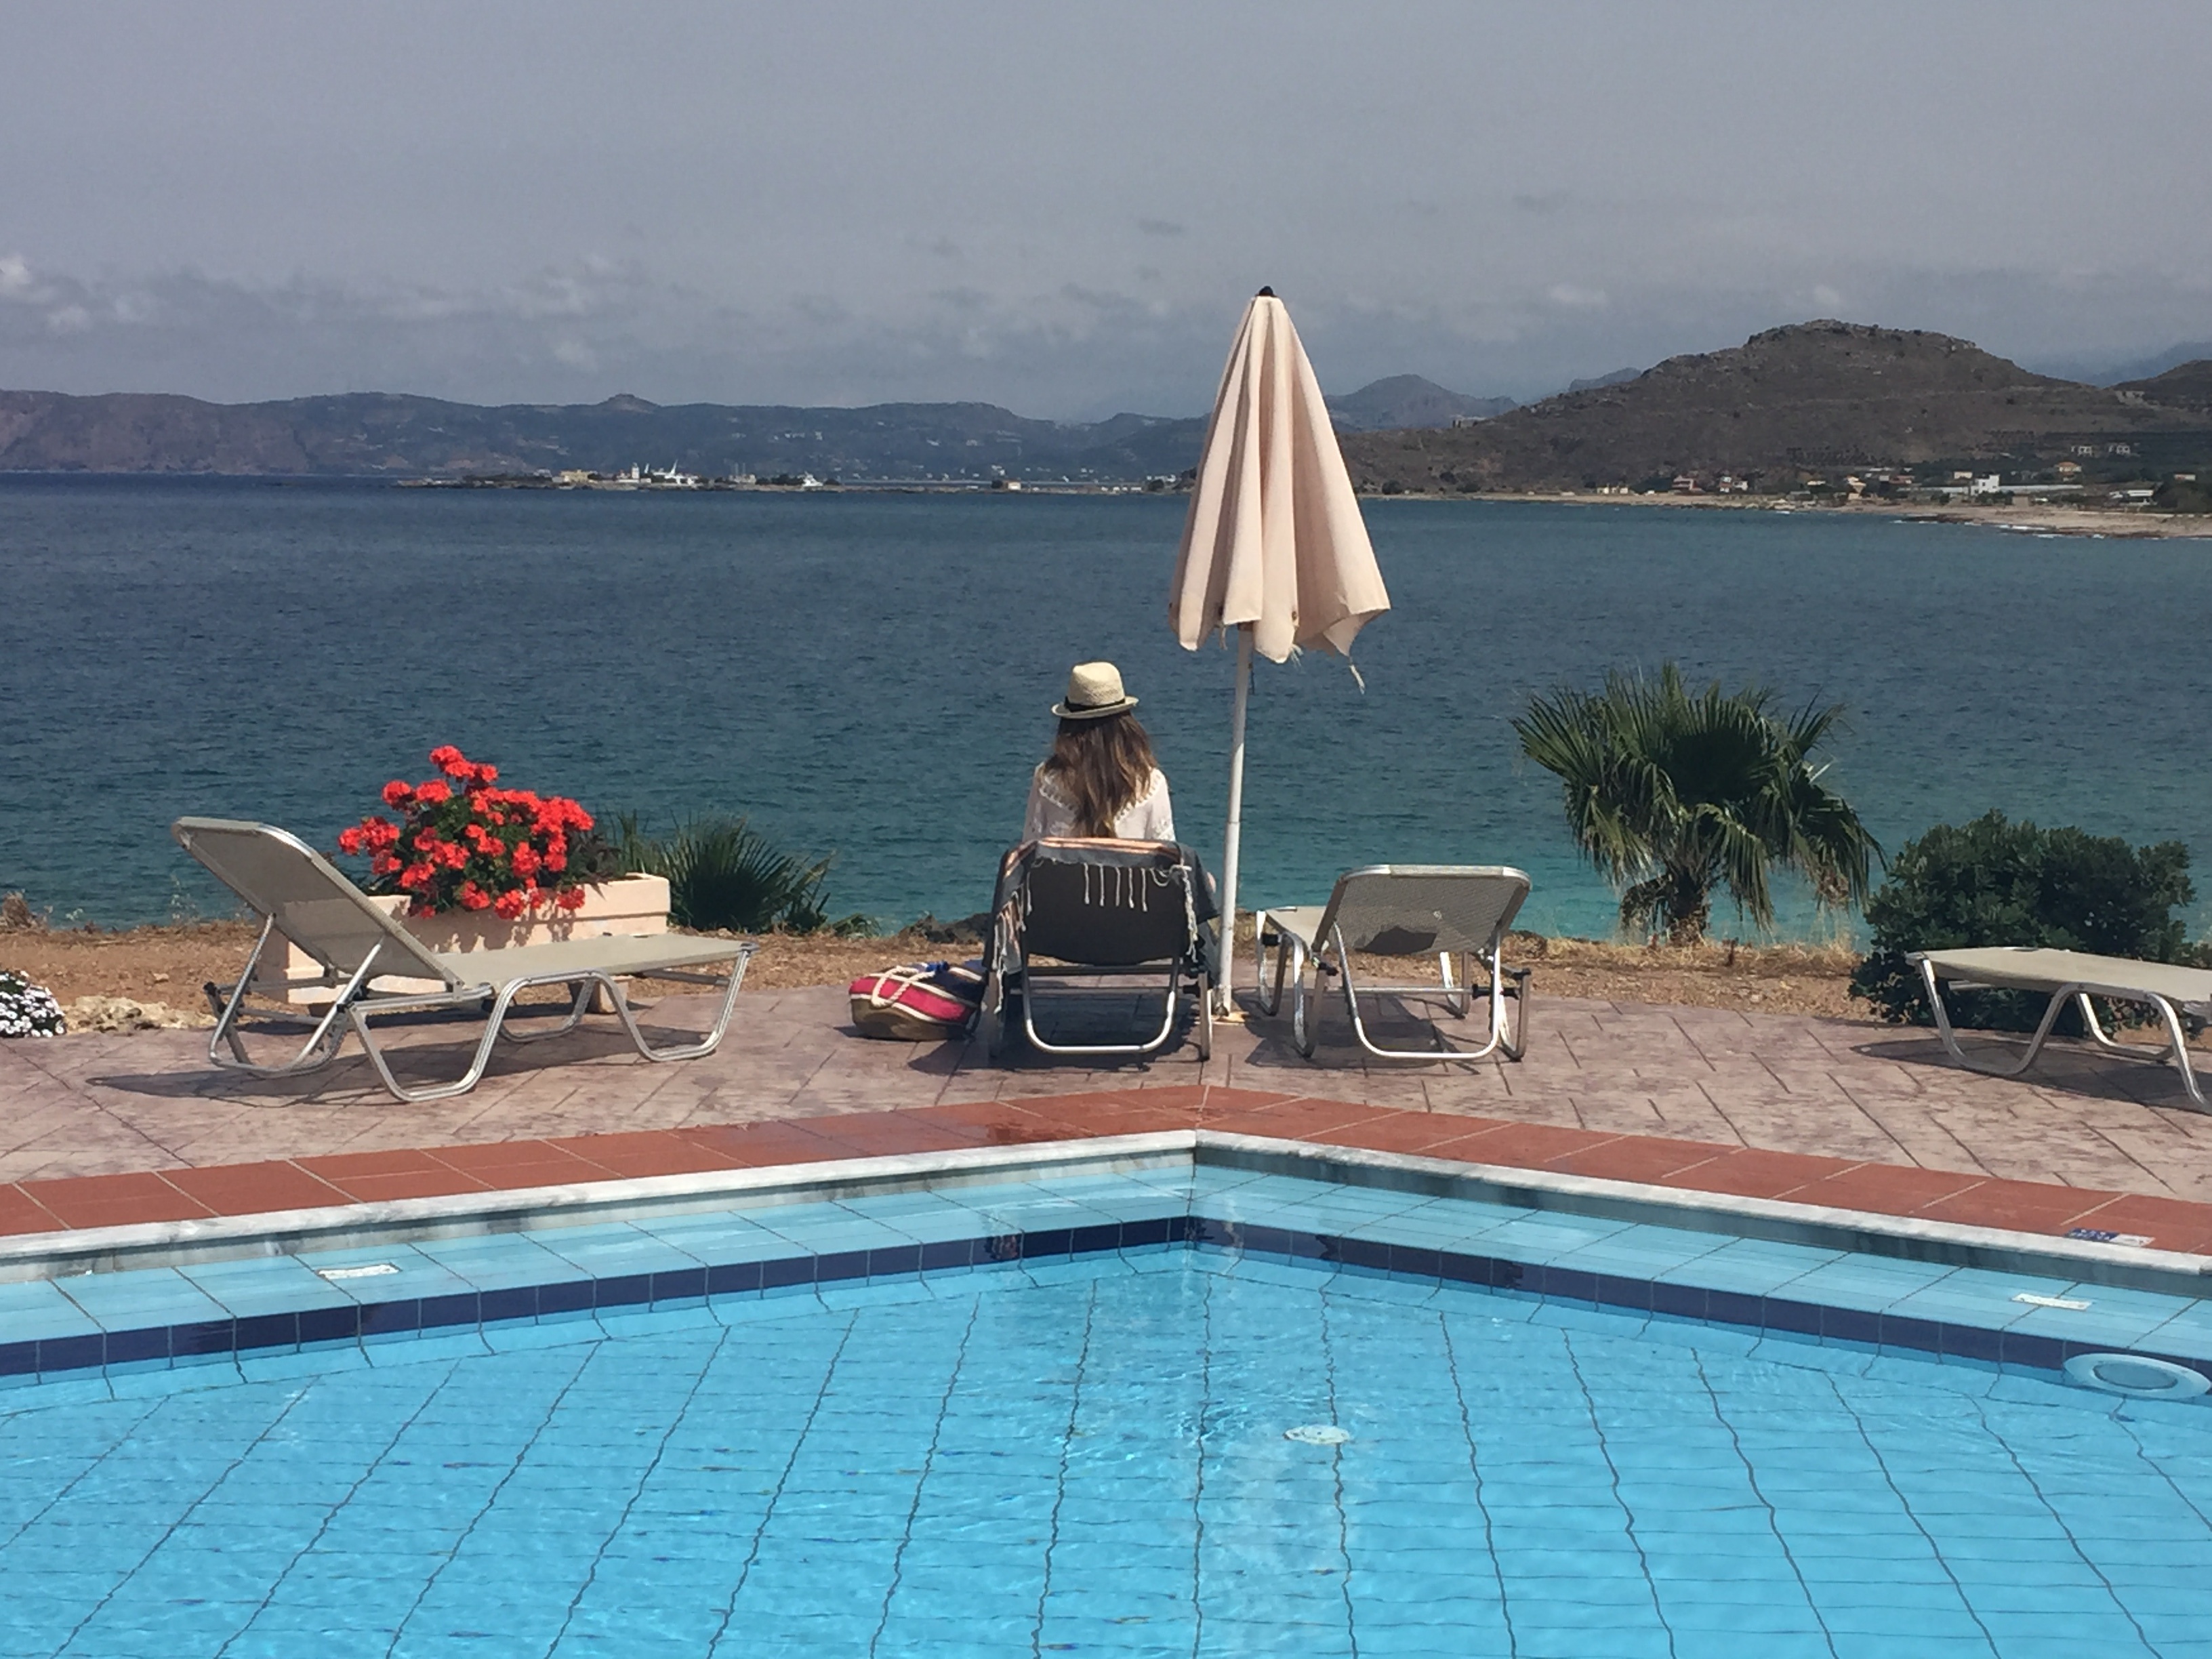
sea, dock, vacation, vehicle, swimming pool, bay, leisure, resort